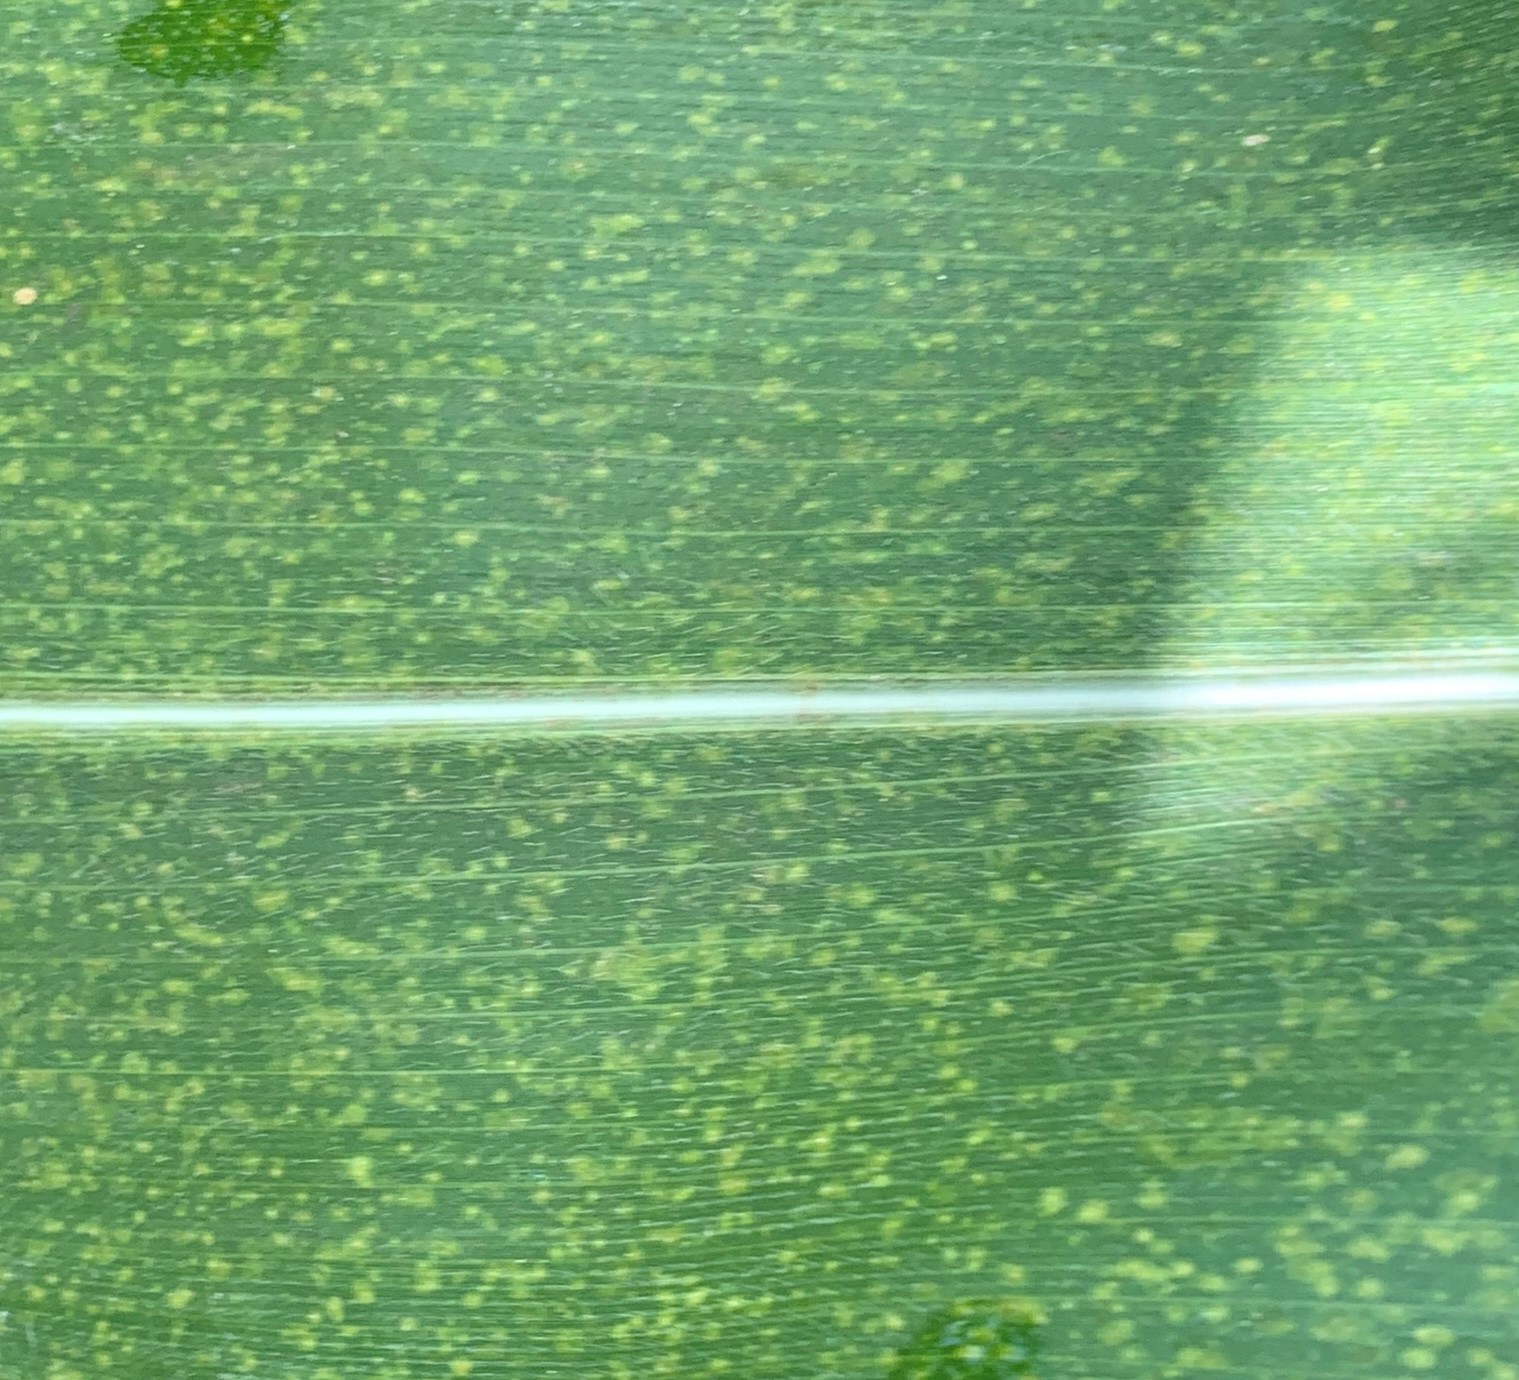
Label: MLN